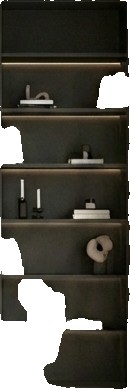
Surface category: cabinetry